Maciej Ślesicki

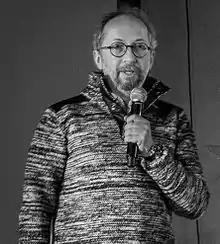
Maciej Ślesicki October 10, 2013

Maciej Wojciech Slesicki (born 1966 in Warsaw) is a Polish film director and screenwriter, co-founder and lecturer at the Warsaw Film School.